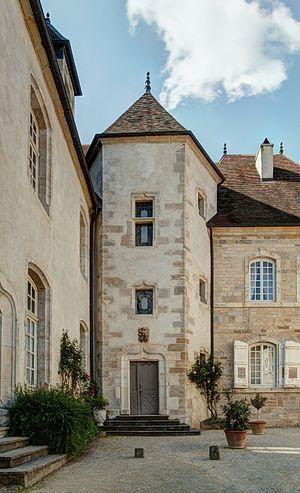
Vesoul est une commune de l'est de la France, préfecture du département de la Haute-Saône en région Bourgogne-Franche-Comté et chef-lieu de cantons et d'arrondissement. La ville est aussi le siège de la communauté d'agglomération de Vesoul et du pays de Vesoul et du Val de Saône. Elle fait partie de la région culturelle et historique de Franche-Comté. Située au nord de la Métropole Rhin-Rhône, Vesoul compte, en 2015, 15 058 habitants intra-muros et l'aire urbaine de Vesoul totalise 59 262 habitants. Ses habitants sont appelés Vésuliens.